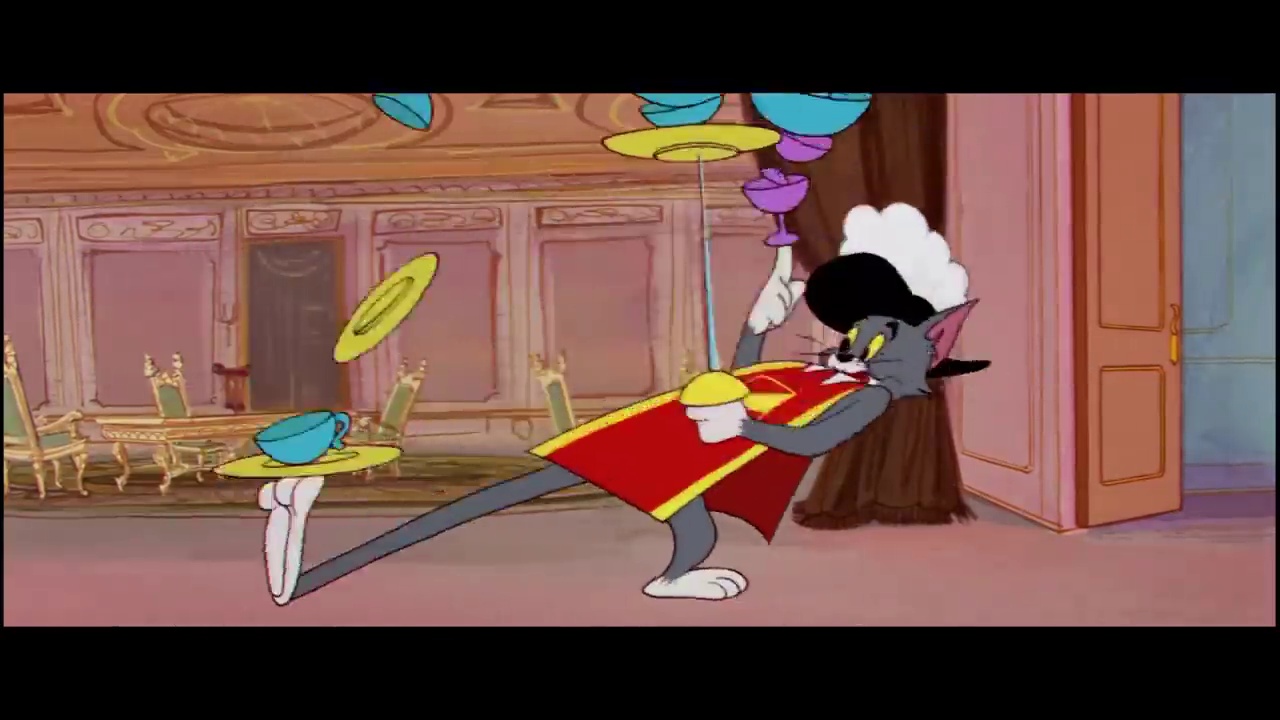
Portrait style: Cartoon Portrait